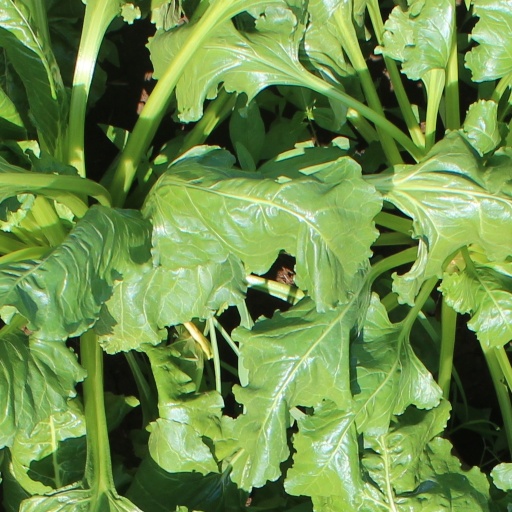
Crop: sugar beet